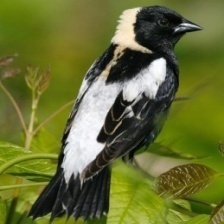
Species: BOBOLINK
Scientific name: DOLICHONYX ORYZIVORUS